Kohei Arihara

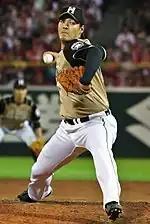
Arihara with the Fighters in 2018

On May 15, 2015, Arihara made his NPB debut. He won the Pacific League Rookie of the Year after pitching to an 8–8 record with 102 strikeouts. Arihara won the Japan Series in the 2016 season, and was also a NPB All-Star after he posted a 2.94 ERA and 11–9 record in 22 appearances.